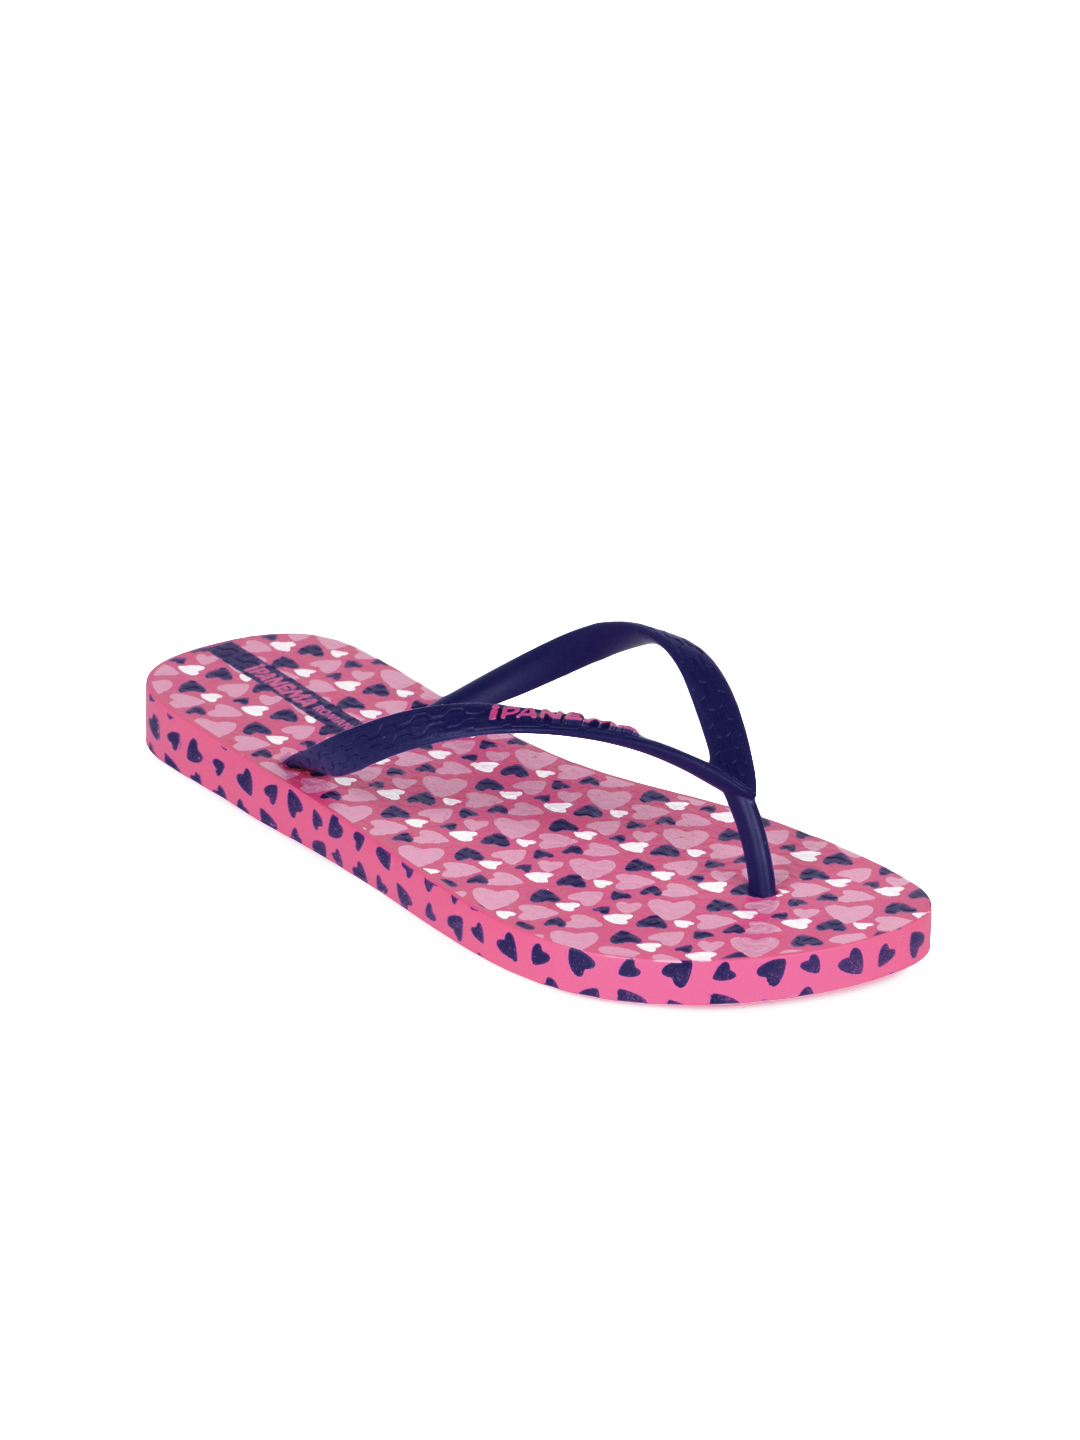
iPanema Women Pink Flip Flops
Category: Footwear / Flip Flops / Flip Flops
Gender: Women
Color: Pink
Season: Winter 2012
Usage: Casual